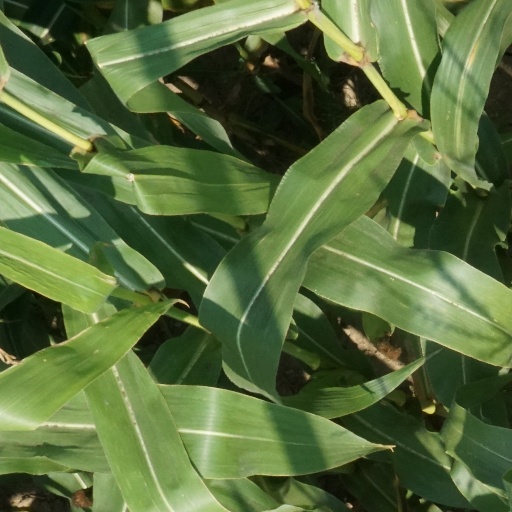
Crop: maize; corn